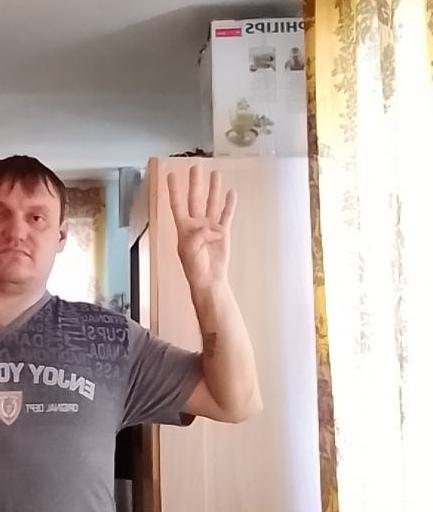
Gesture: four